2007 Tour de France, Prologue to Stage 10

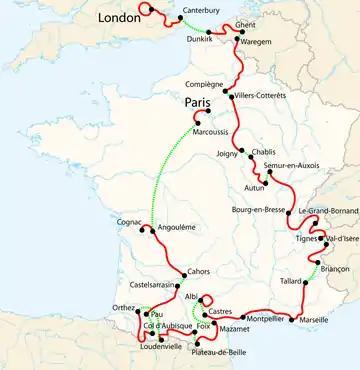
Stages in 2007

These are the profiles for the individual stages in the 2007 Tour de France, with the Prologue on 7 July, Stage 1 on 8 July, and Stage 10 on 18 July.